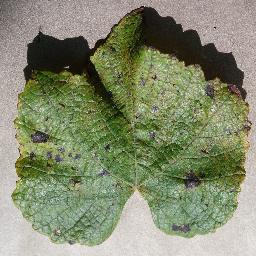
Label: Grape___Leaf_blight_(Isariopsis_Leaf_Spot)